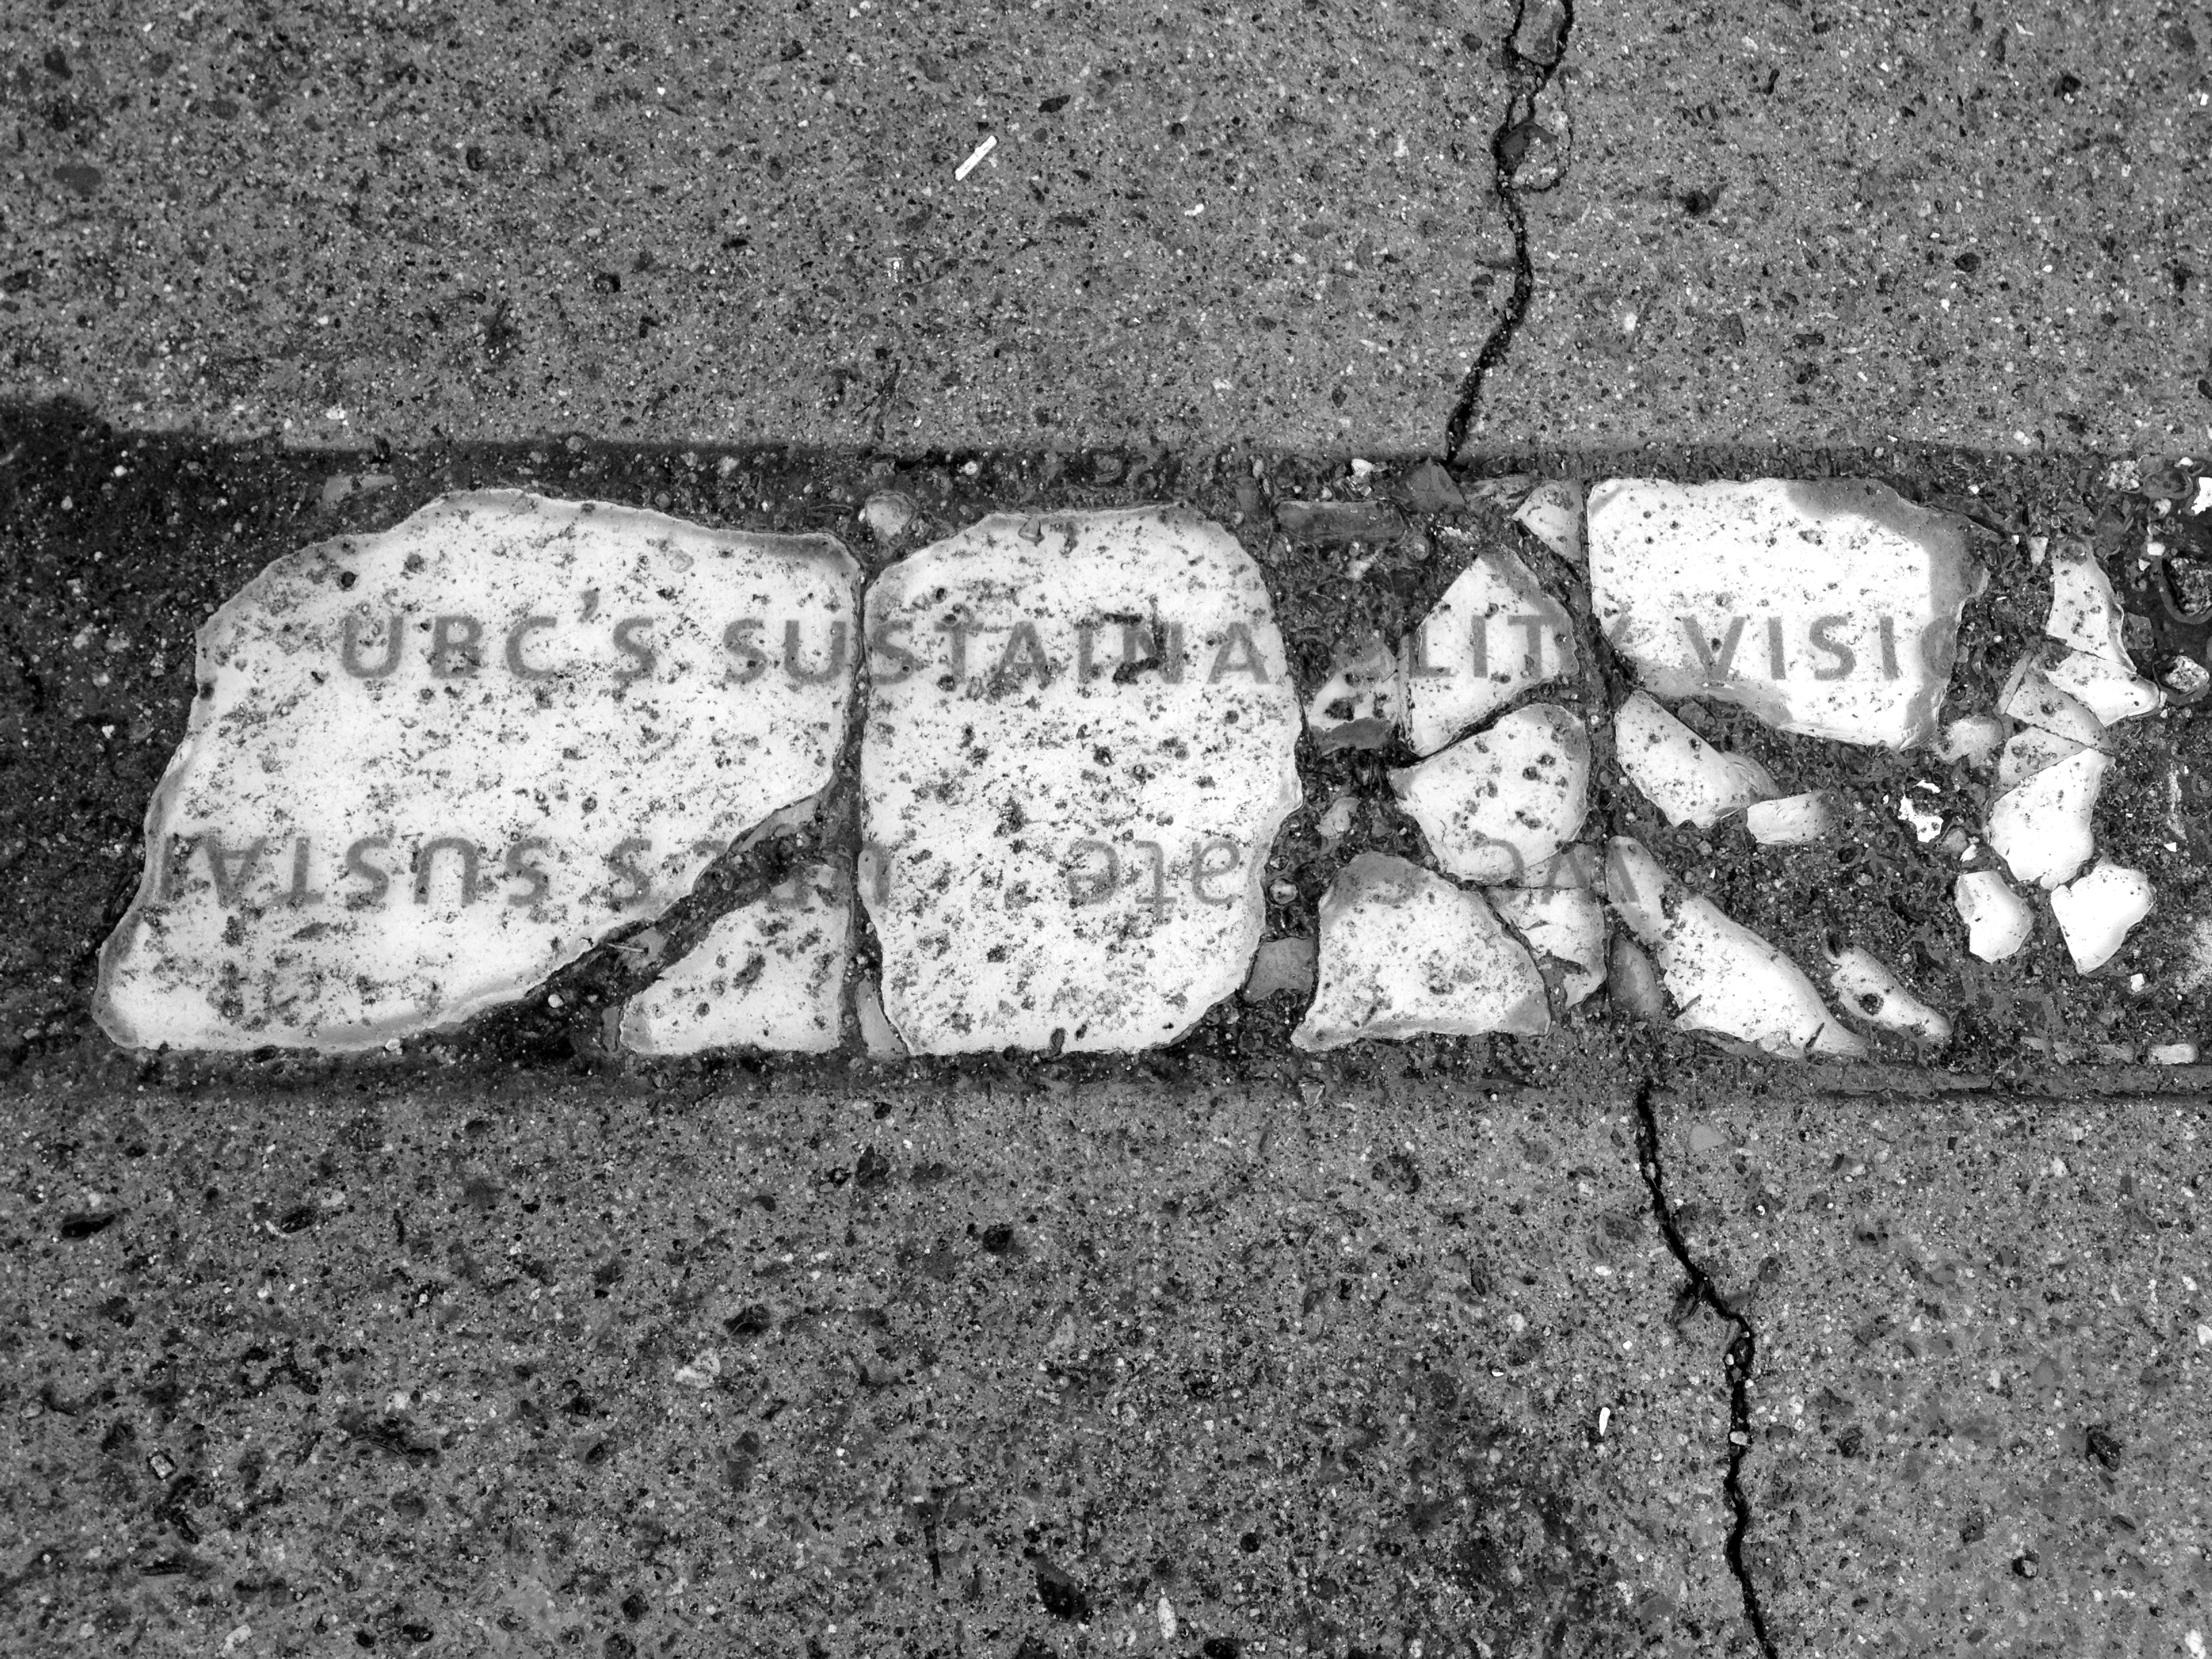
rock, black and white, white, wall, asphalt, soil, black, monochrome, shape, road surface, monochrome photography